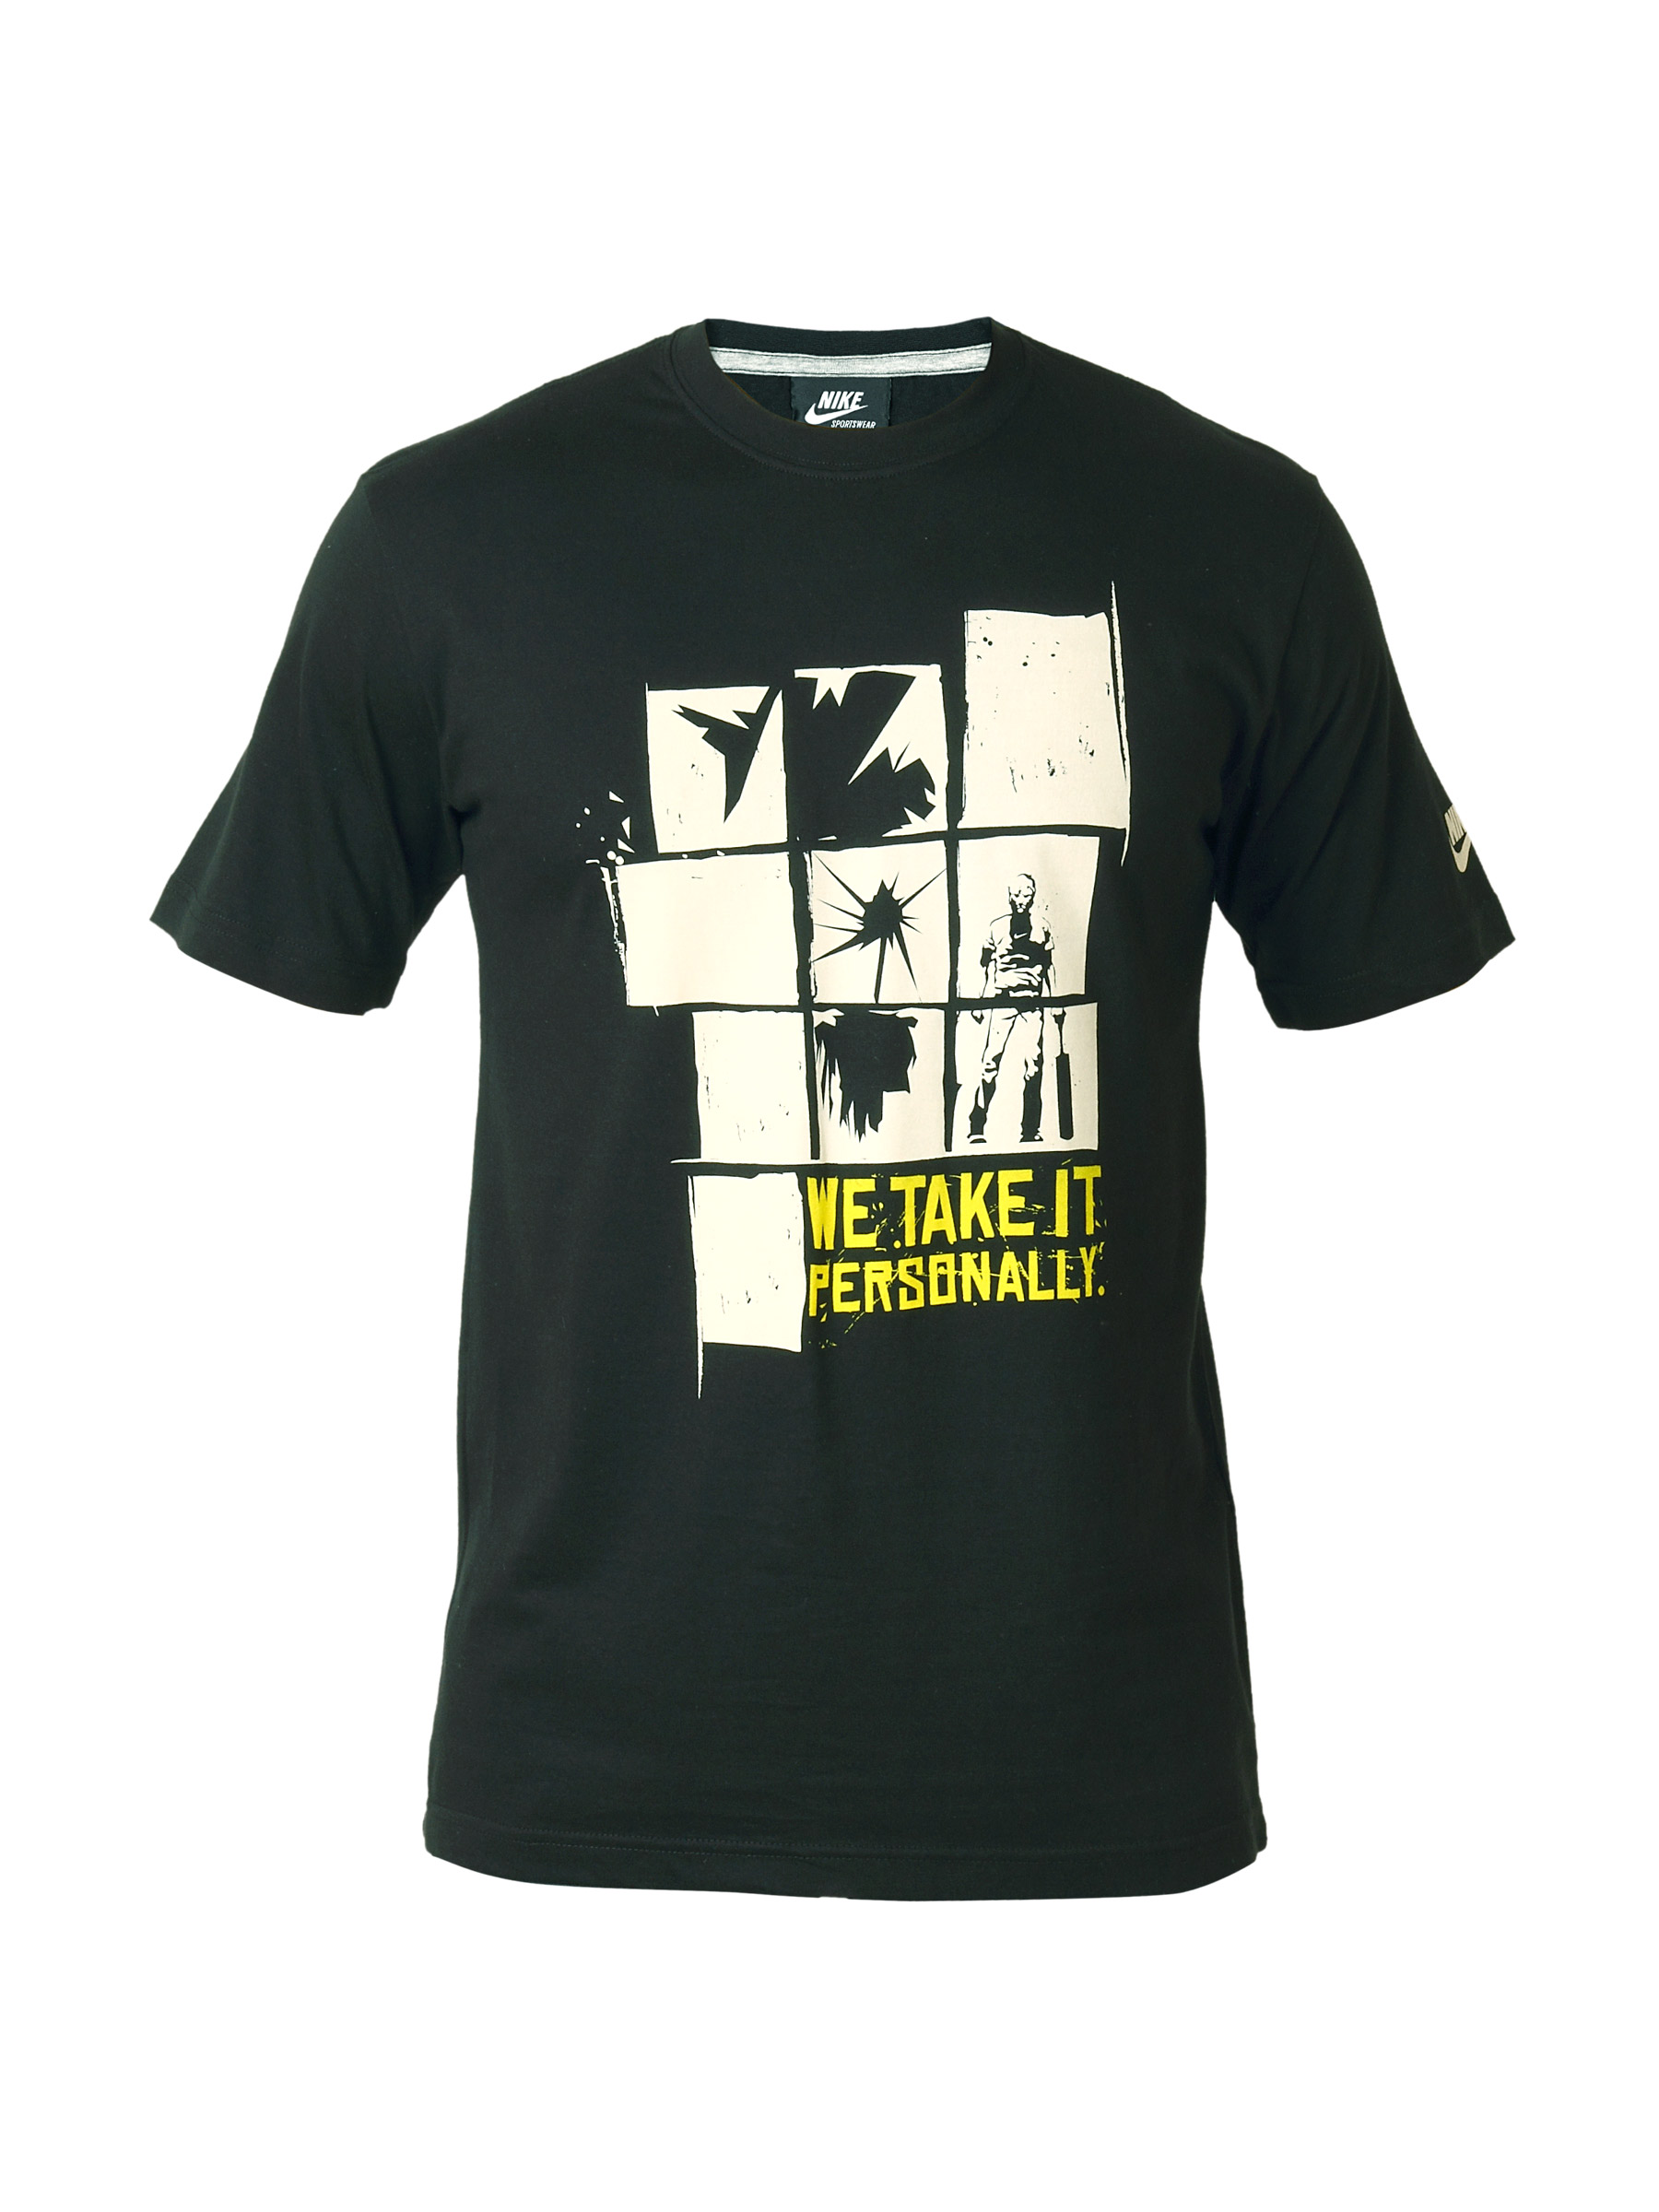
Nike Men Black Black Tshirts
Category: Apparel / Topwear / Tshirts
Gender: Men
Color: Black
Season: Fall 2011
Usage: Sports